Ovarian cancer

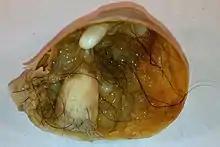
Mature Cystic Teratoma of Ovary

They are composed of cells that cannot differentiate further and develop directly from germ cells or from gonadoblastomas. Dysgerminomas contain syncytiotrophoblasts in approximately 5% of cases, and can therefore cause elevated hCG levels. On gross appearance, dysgerminomas are typically pink to tan-colored, have multiple lobes, and are solid. Microscopically, they appear identical to seminomas and very close to embryonic primordial germ cells, having large, polyhedral, rounded clear cells. The nuclei are uniform and round or square with prominent nucleoli and the cytoplasm has high levels of glycogen. Inflammation is another prominent histologic feature of dysgerminomas.